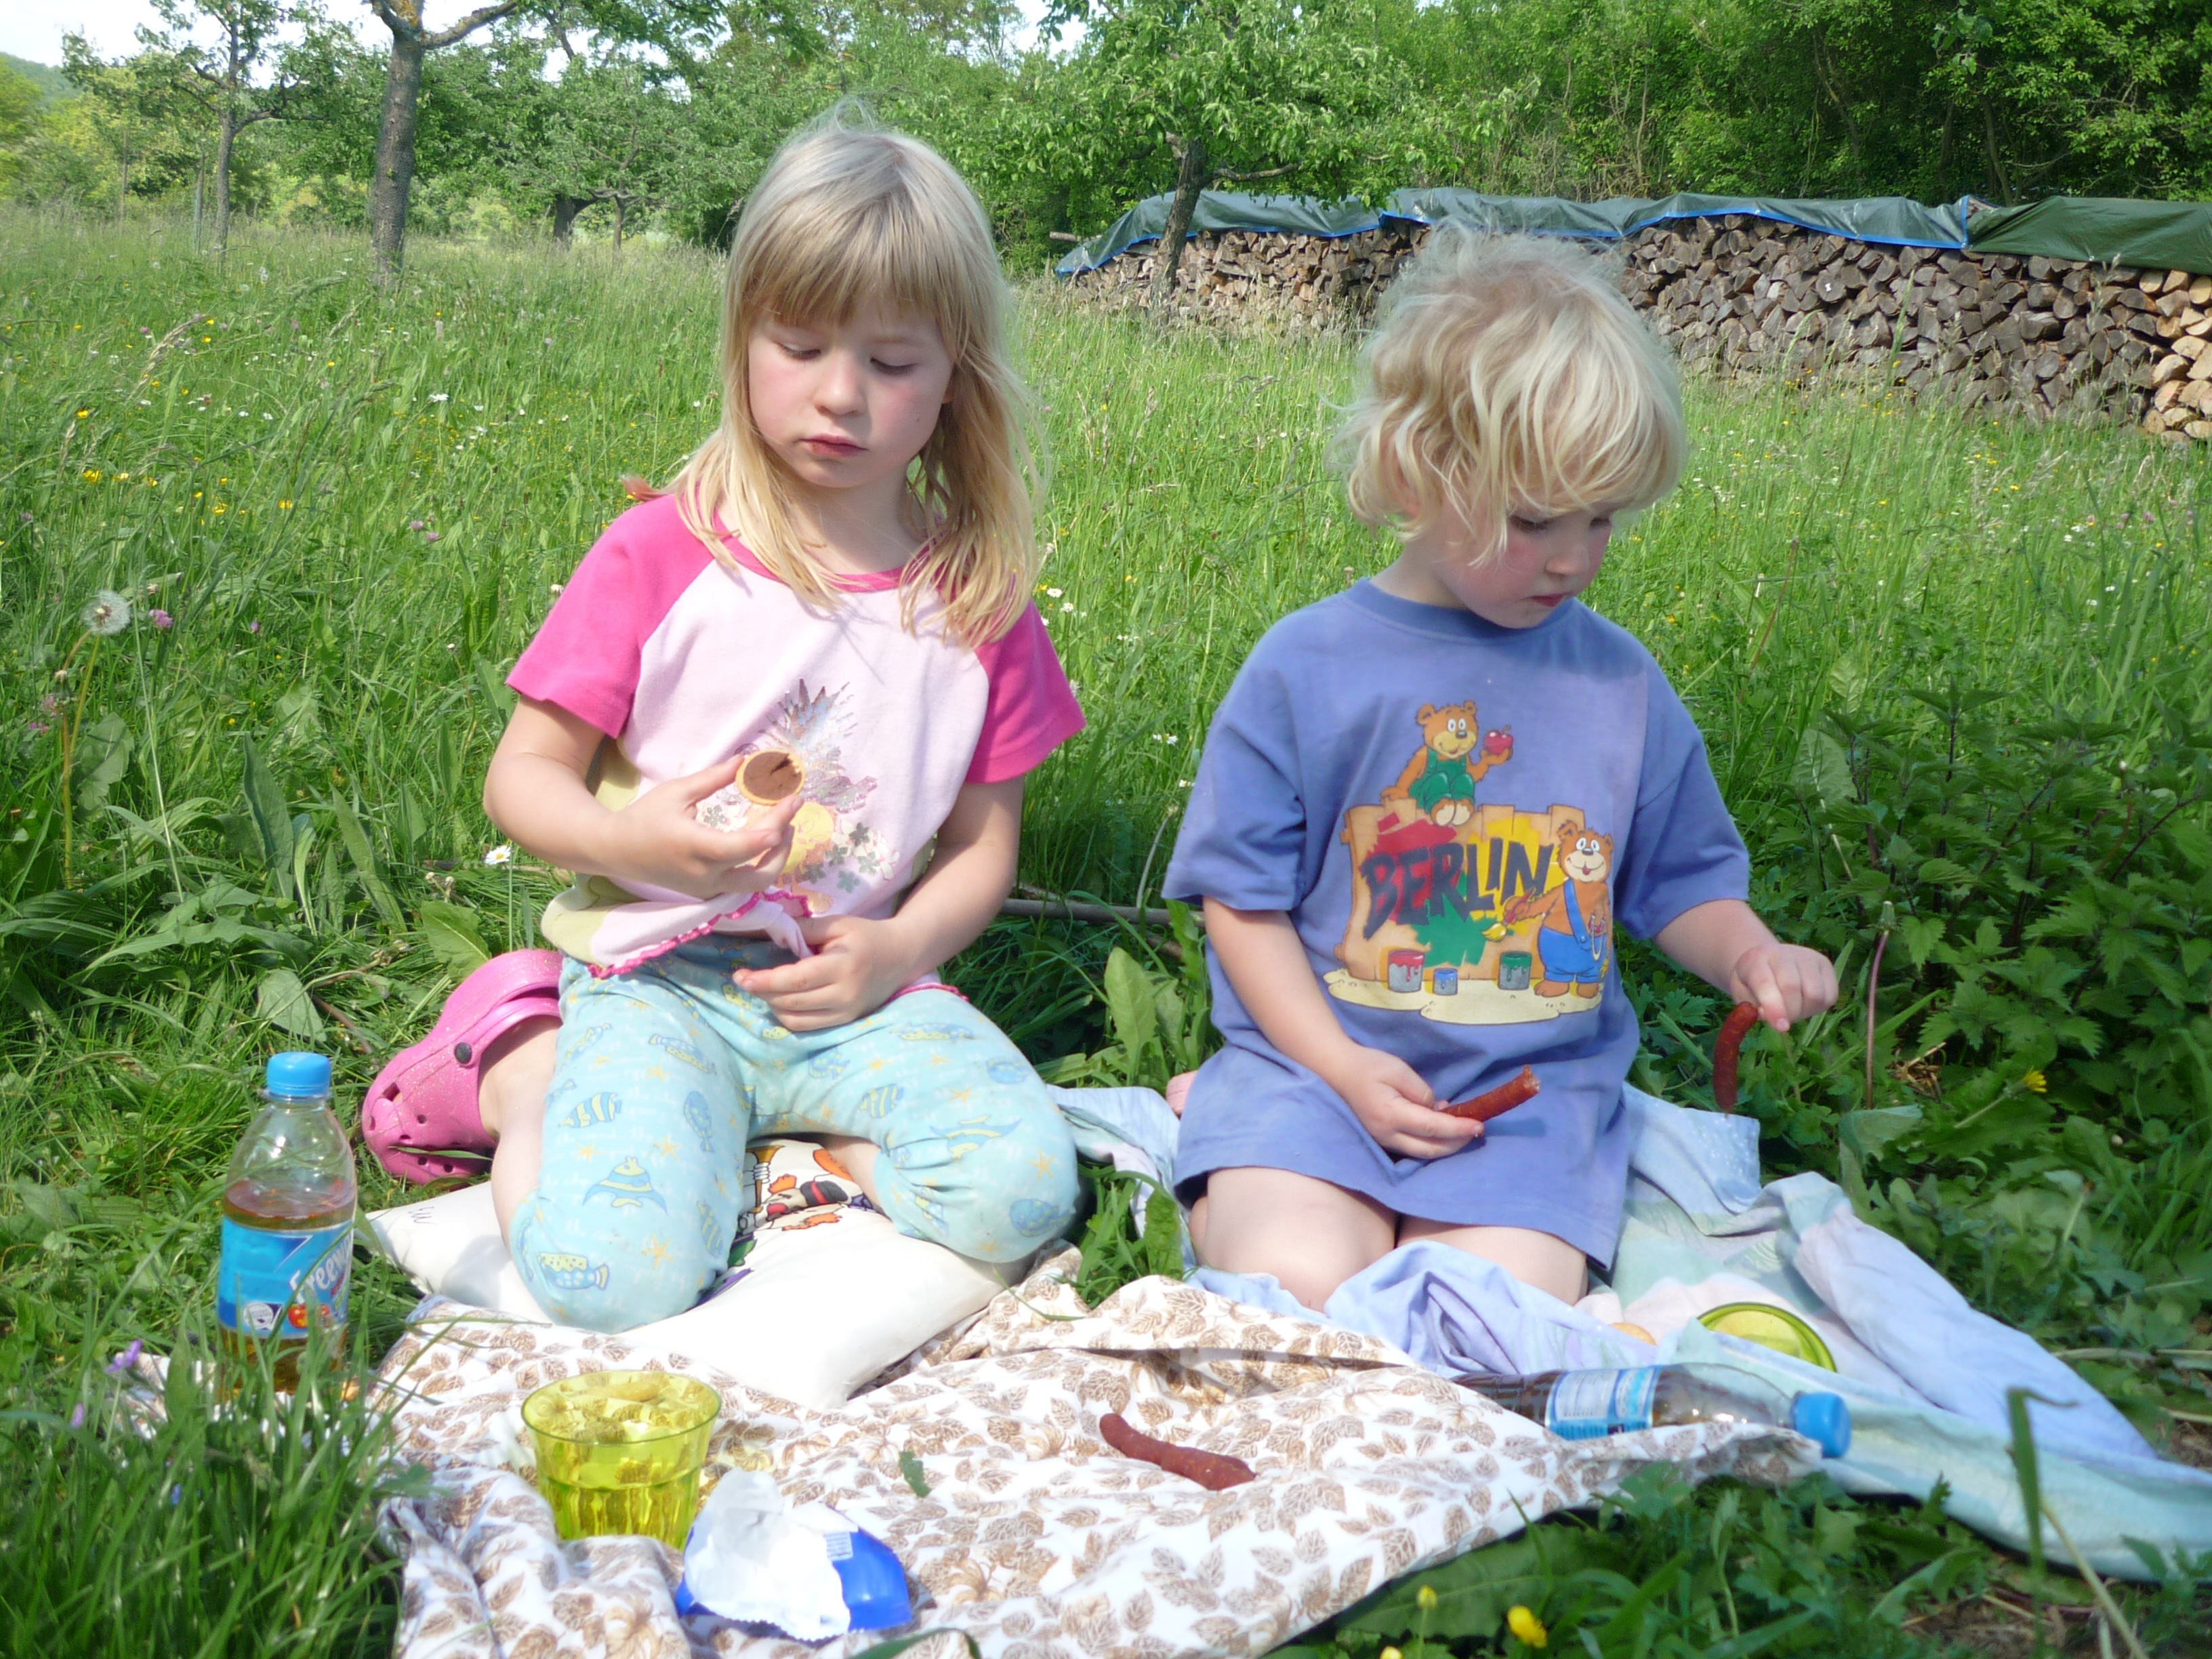
grass, people, girl, play, summer, child, eat, picnic, children, toddler, break, sisters, more, brothers and sisters, click